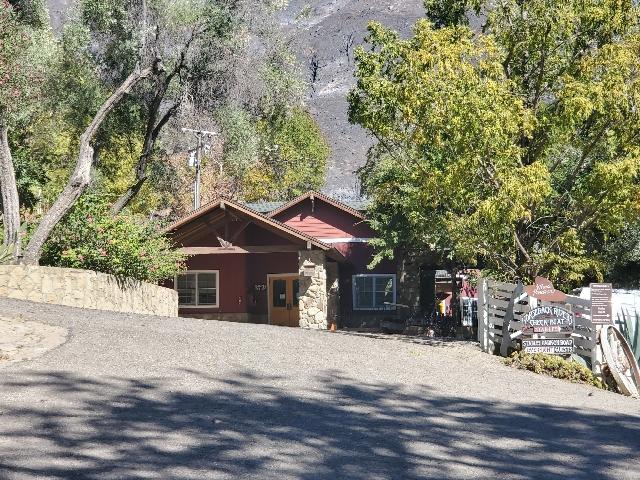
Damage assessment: no_damage